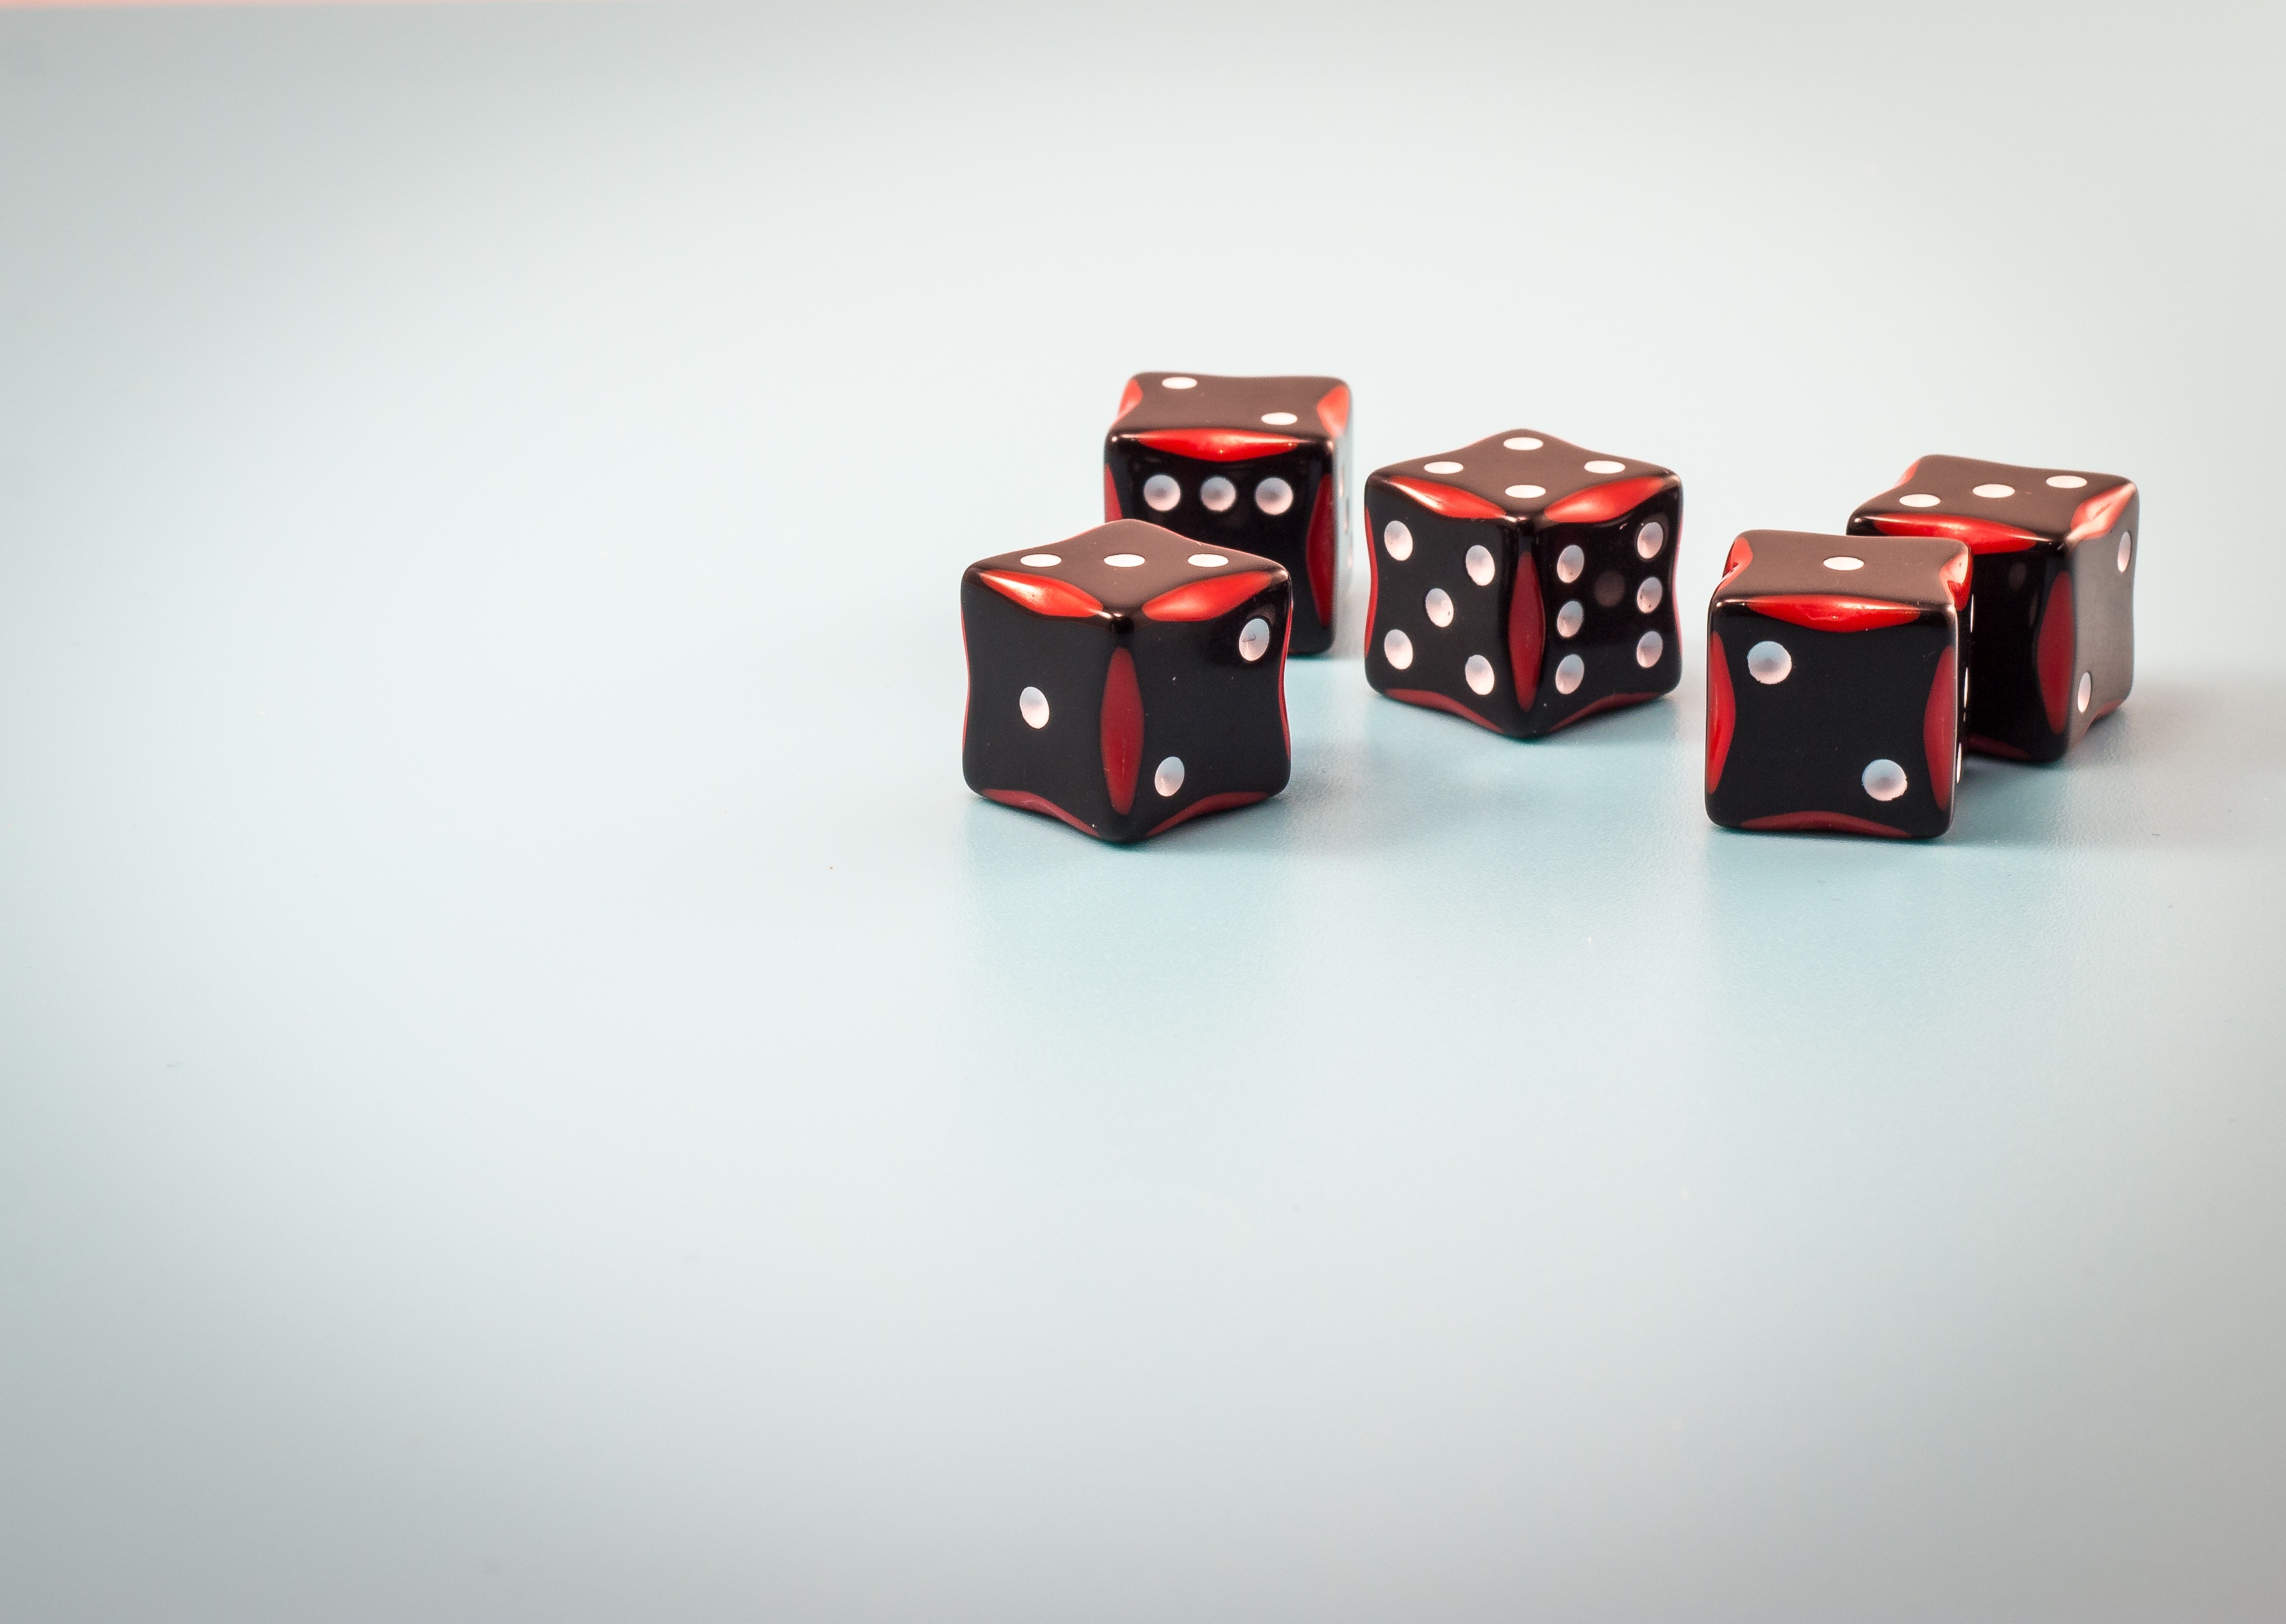
recreation, board game, brand, font, numbers, sports, roll, cube, games, dice, jackpot, winning, bet, dice game, indoor games and sports, tabletop game